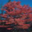
Label: maple_tree